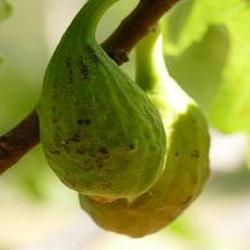
Label: Fig